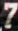
Number: 7